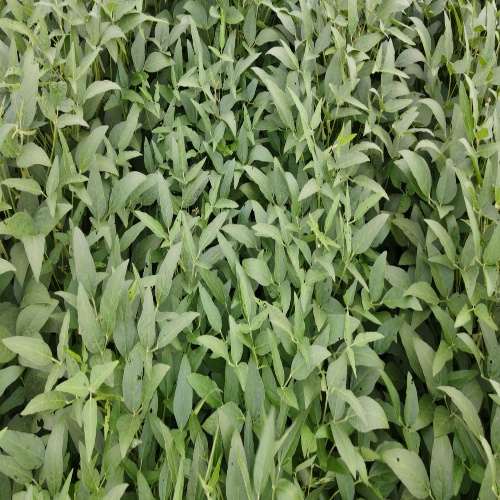
Label: Diabrotica_speciosa